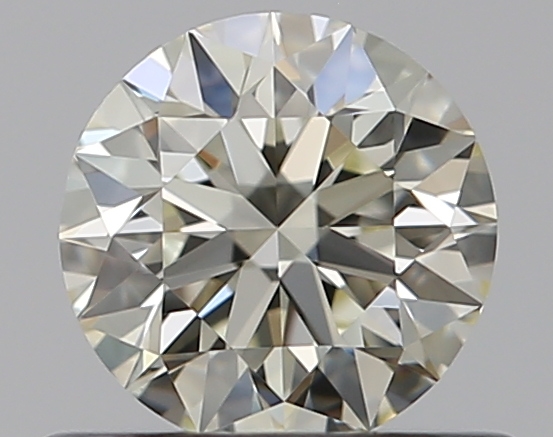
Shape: round
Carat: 0.5
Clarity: VVS2
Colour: L
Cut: EX
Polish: EX
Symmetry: EX
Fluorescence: N
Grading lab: GIA
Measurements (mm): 5.04 x 5.08 x 3.17